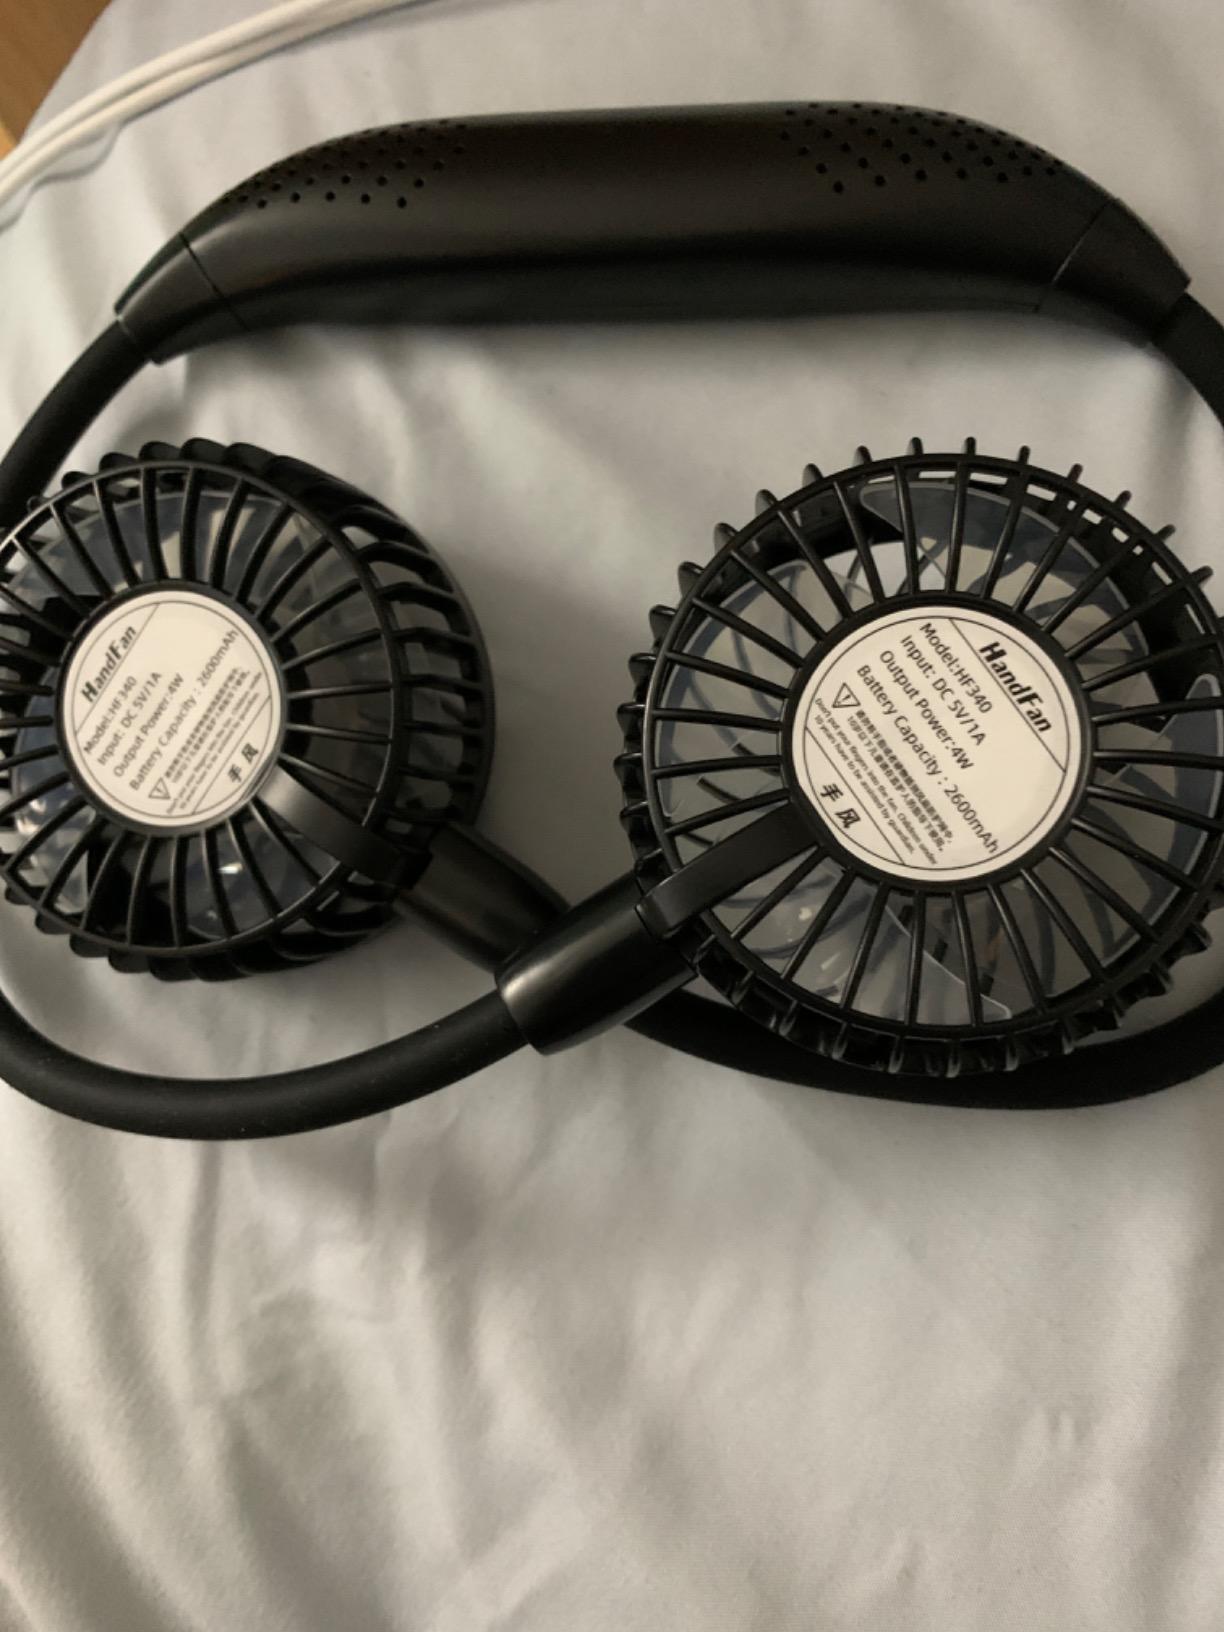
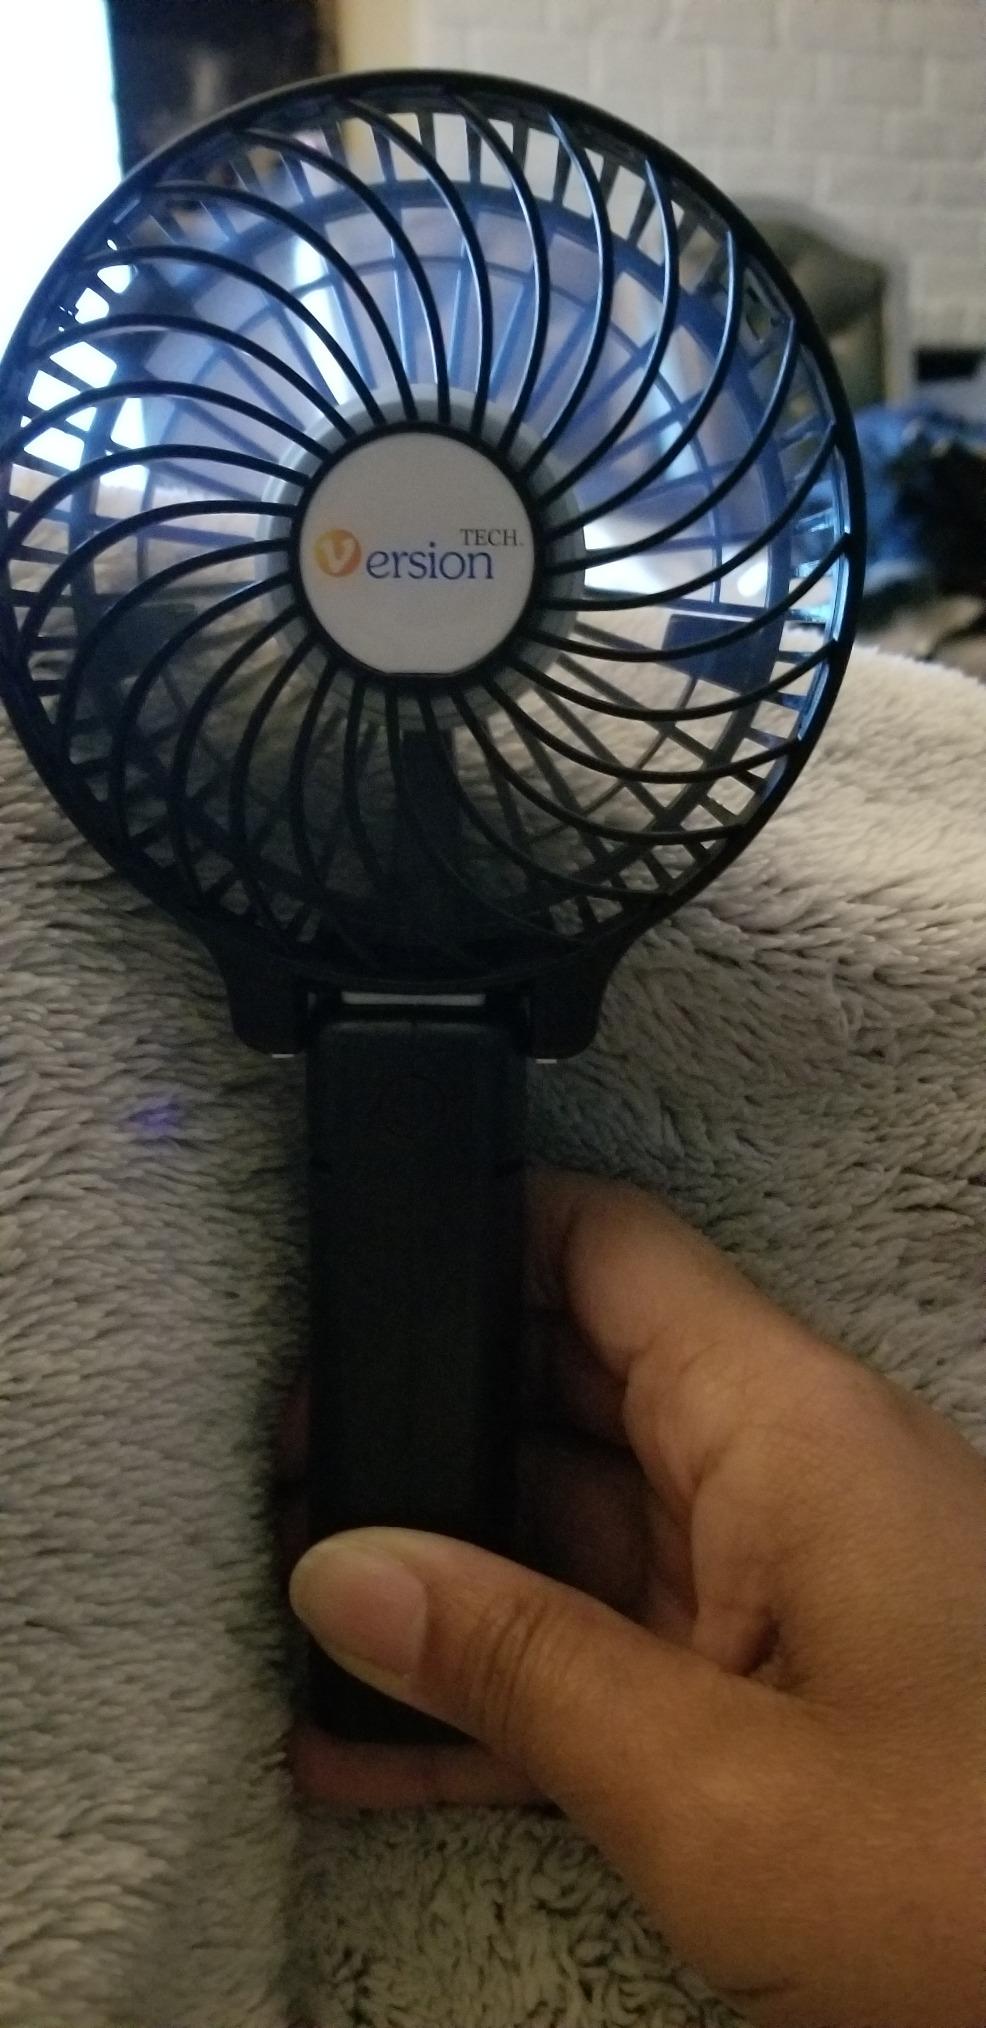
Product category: fan
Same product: no